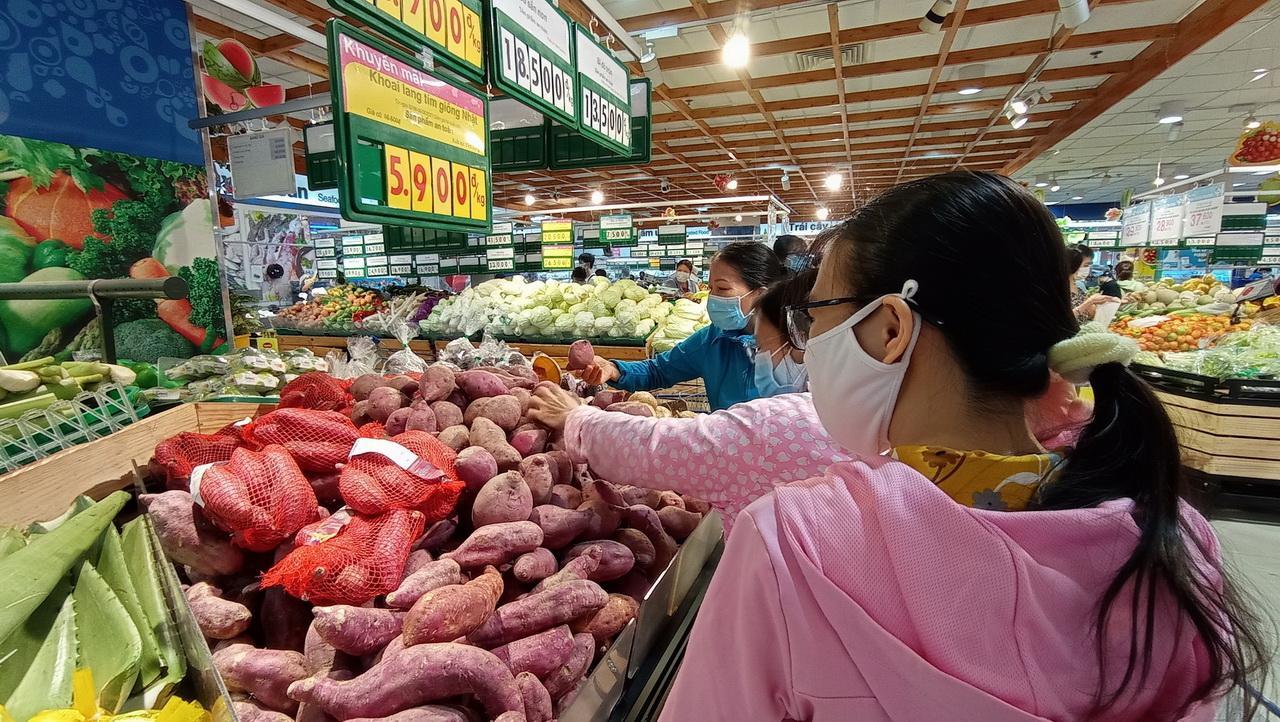
có một vài người đang đứng ở khu bán rau củ quả